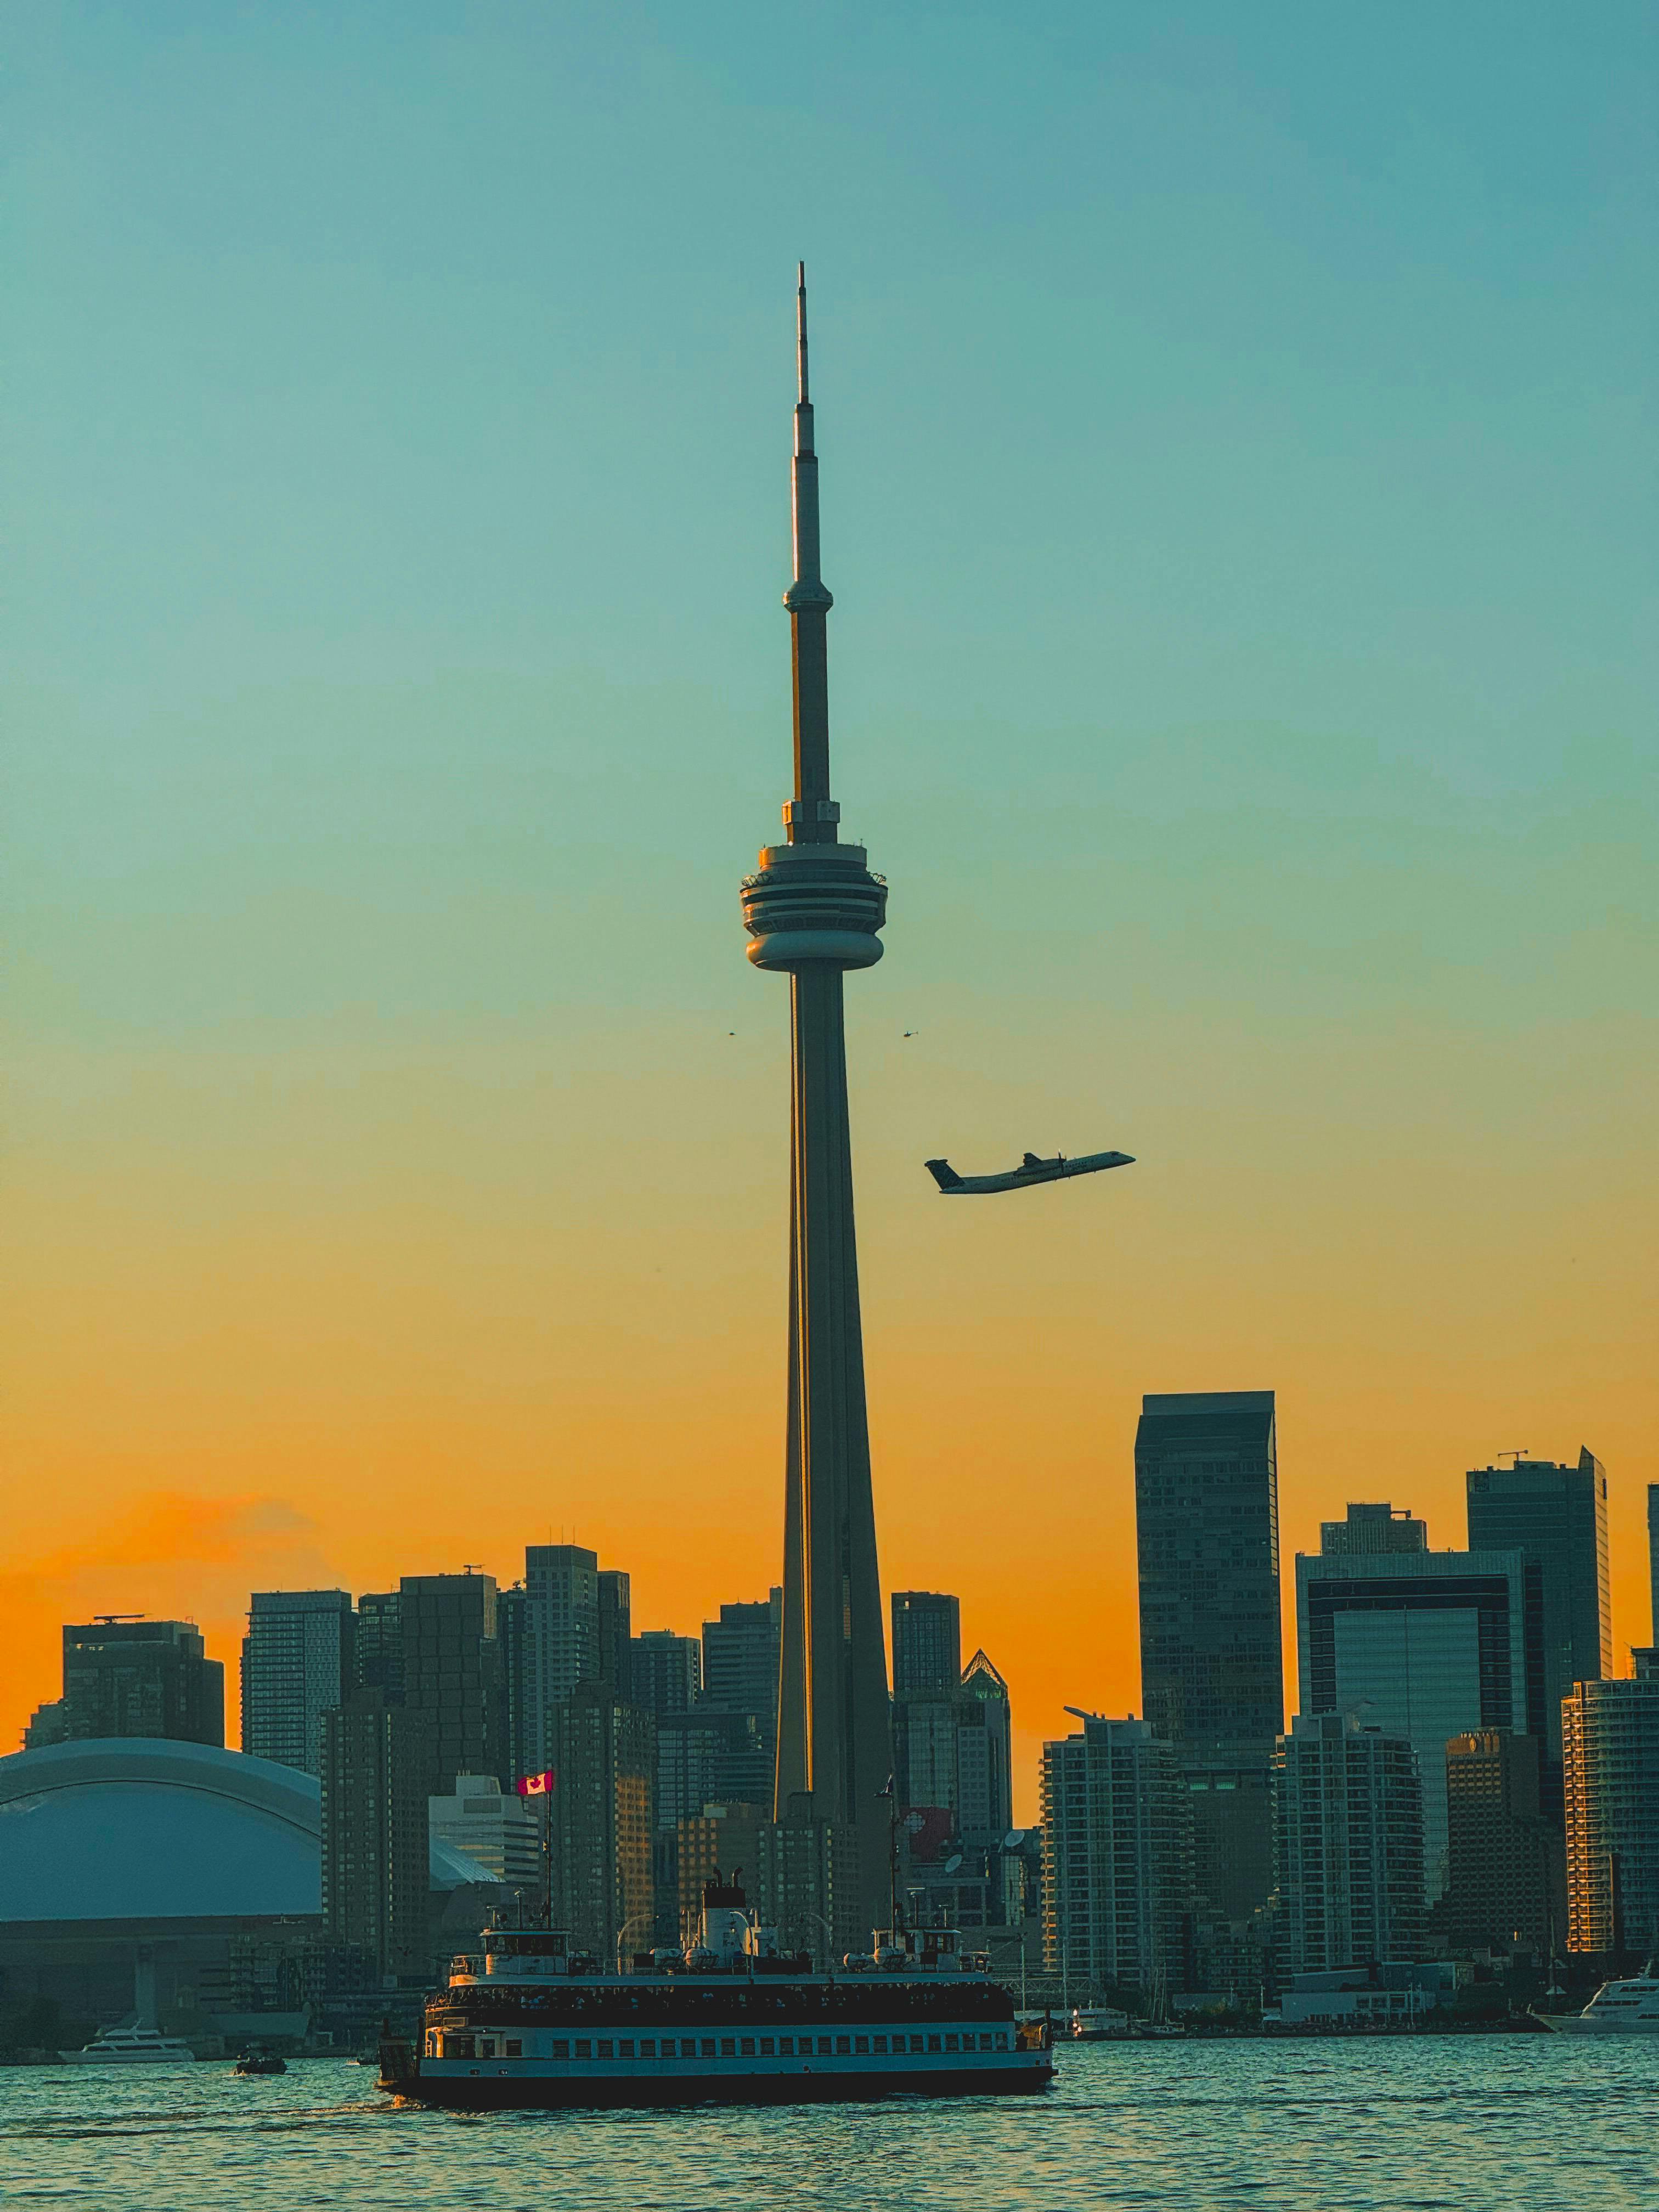
city, water, building, skyscraper, sky, tower, dusk, afterglow, tower block, horizon, cityscape, sunset, morning, metropolitan area, metropolis, sunrise, lake, evening, spire, reflection, downtown, condominium, mixed use, skyline, watercraft, finial, sea, art, silhouette, ocean, river